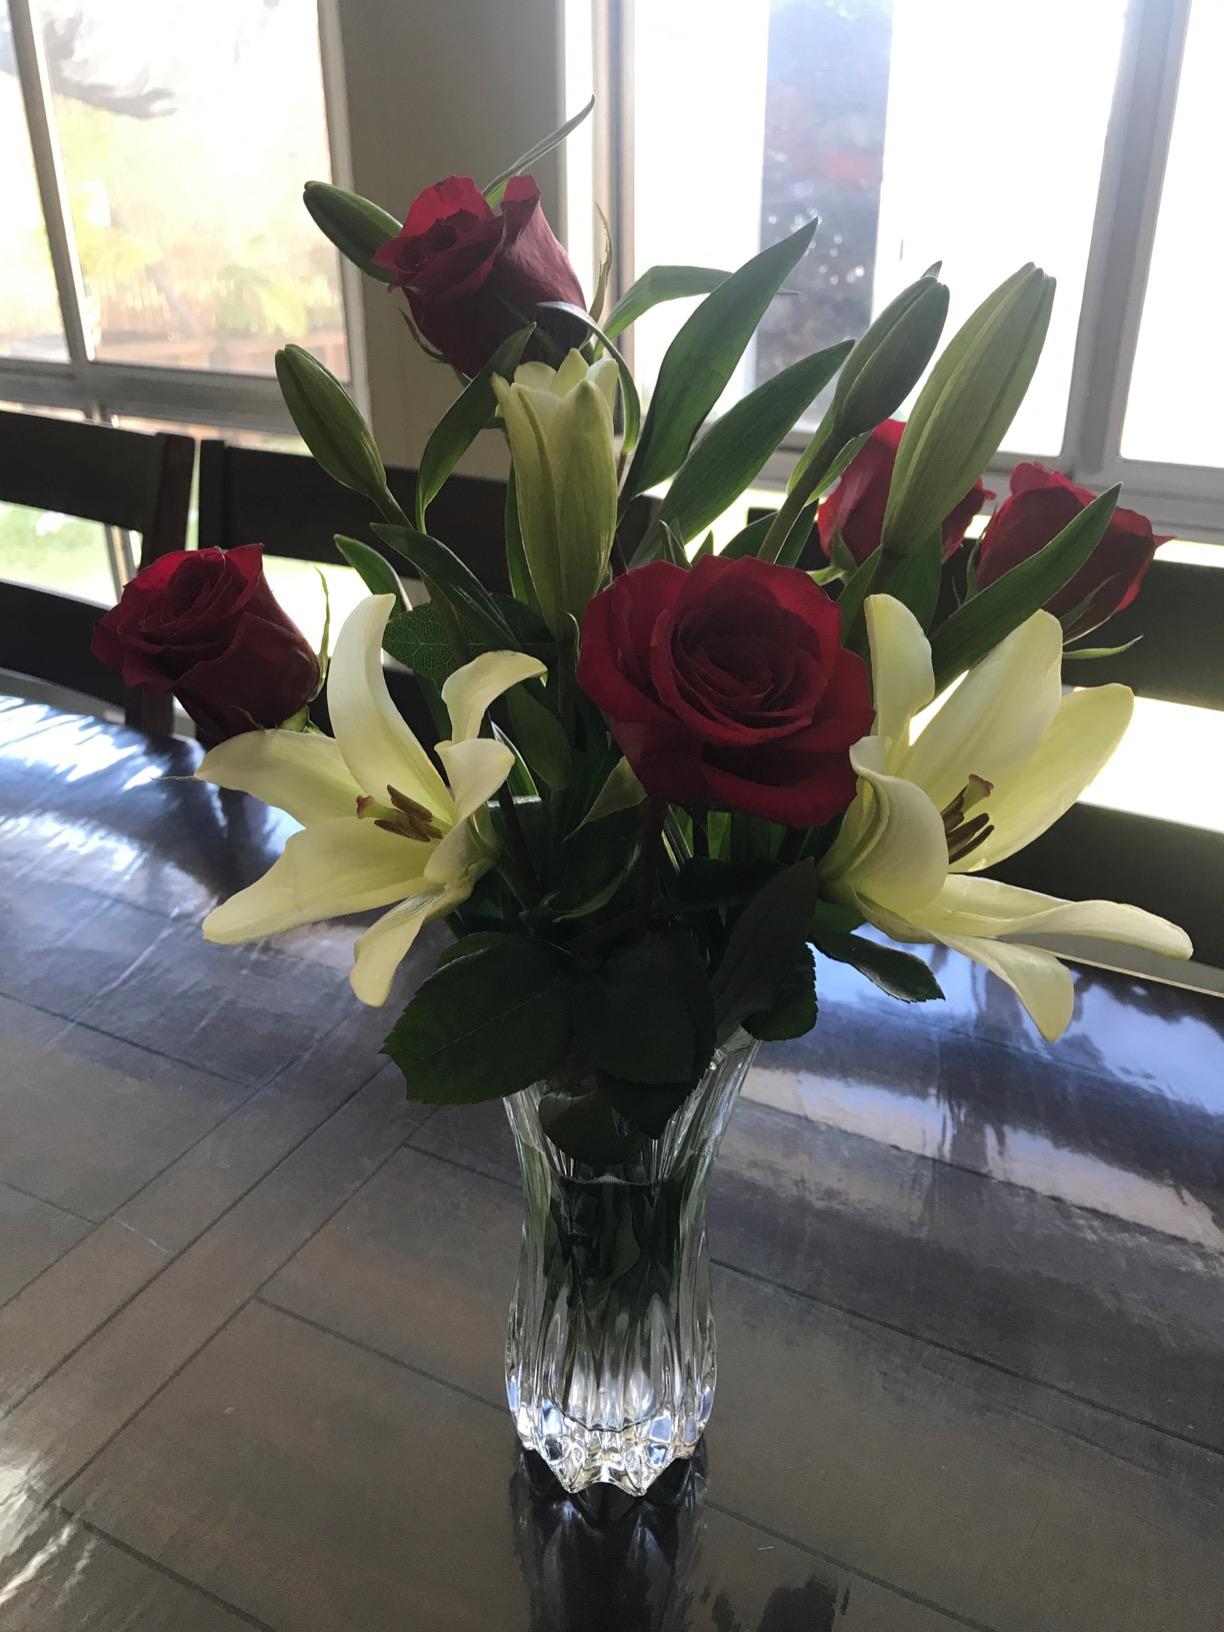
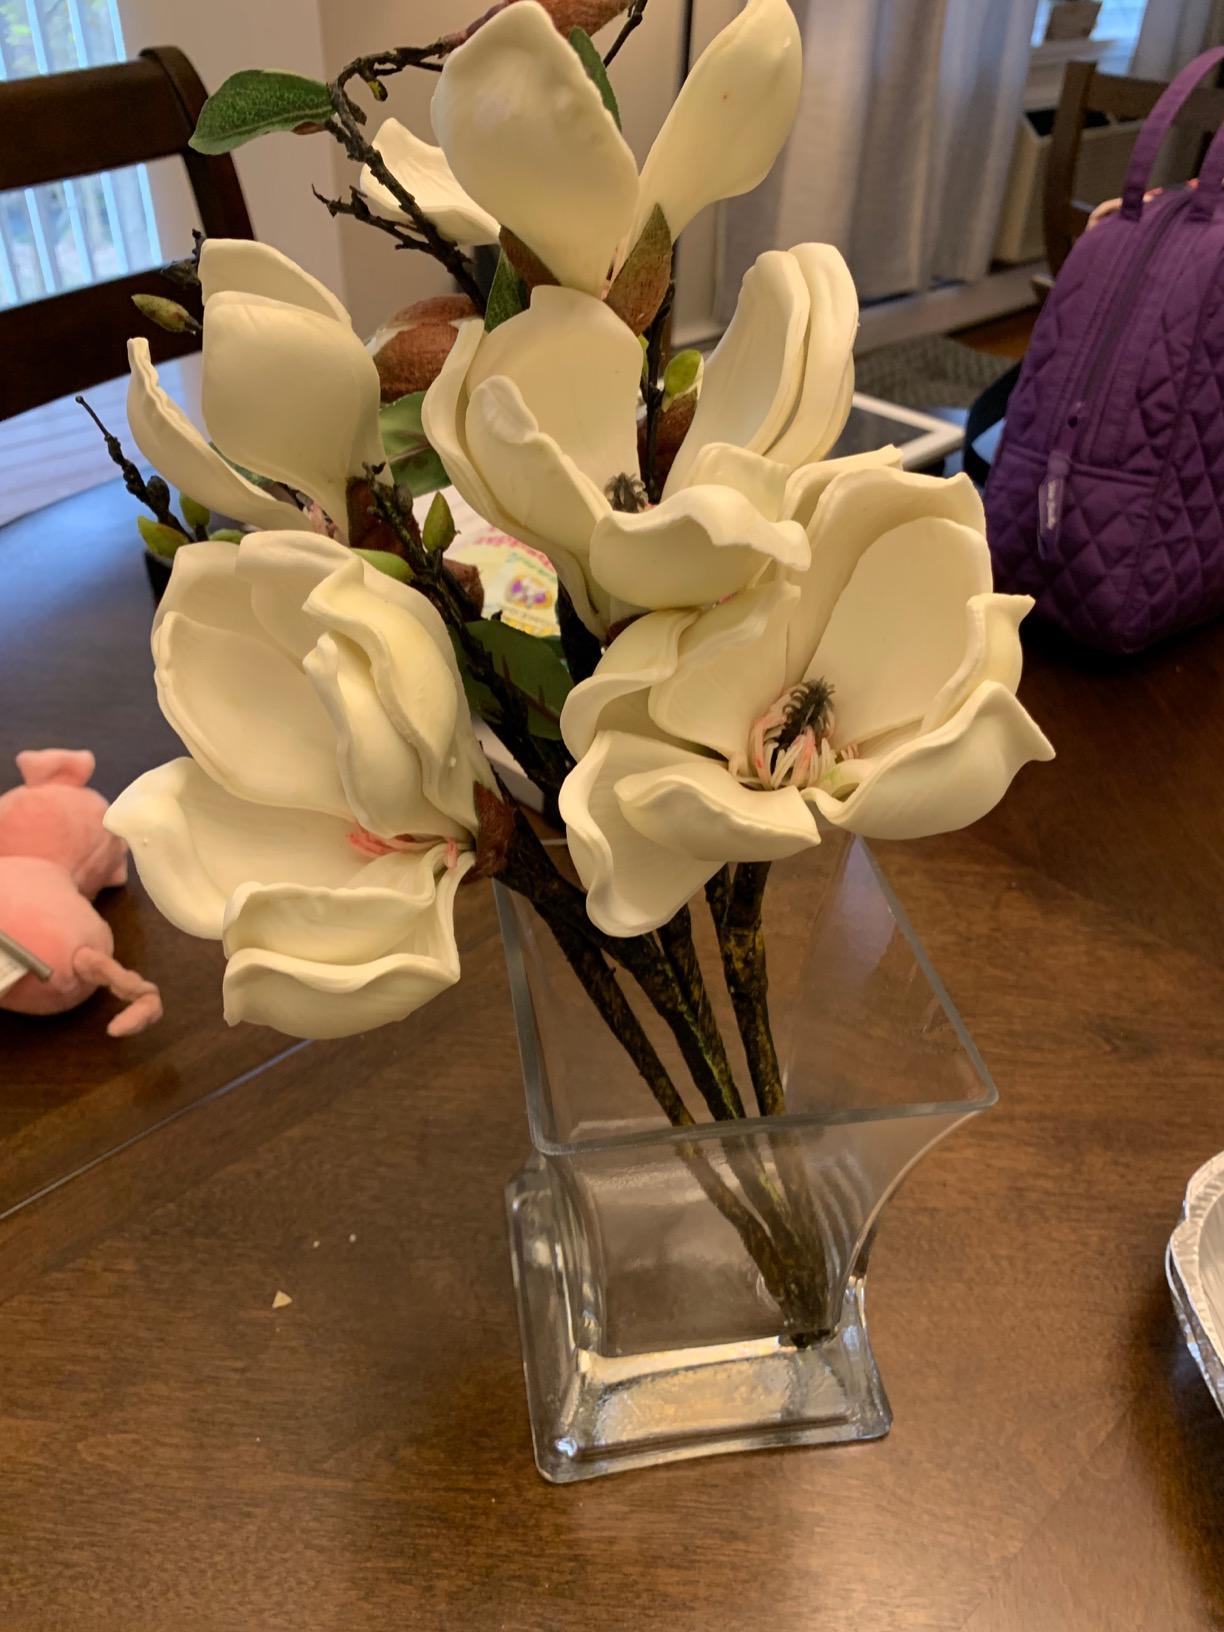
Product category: vase
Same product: no